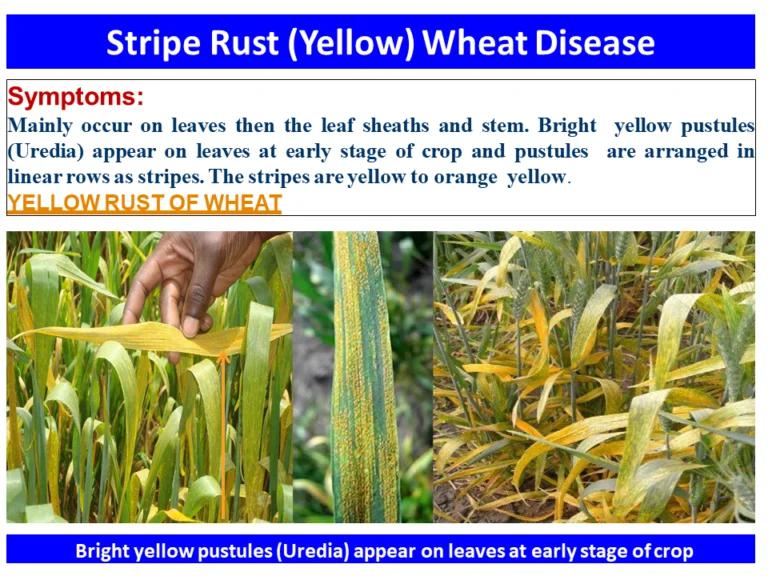
Plant: Wheat
Disease: wheat stripe rust